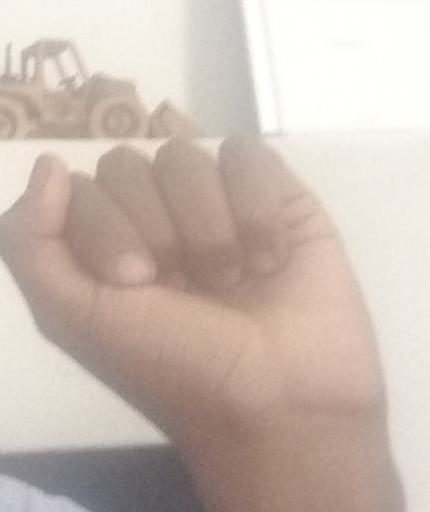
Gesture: fist